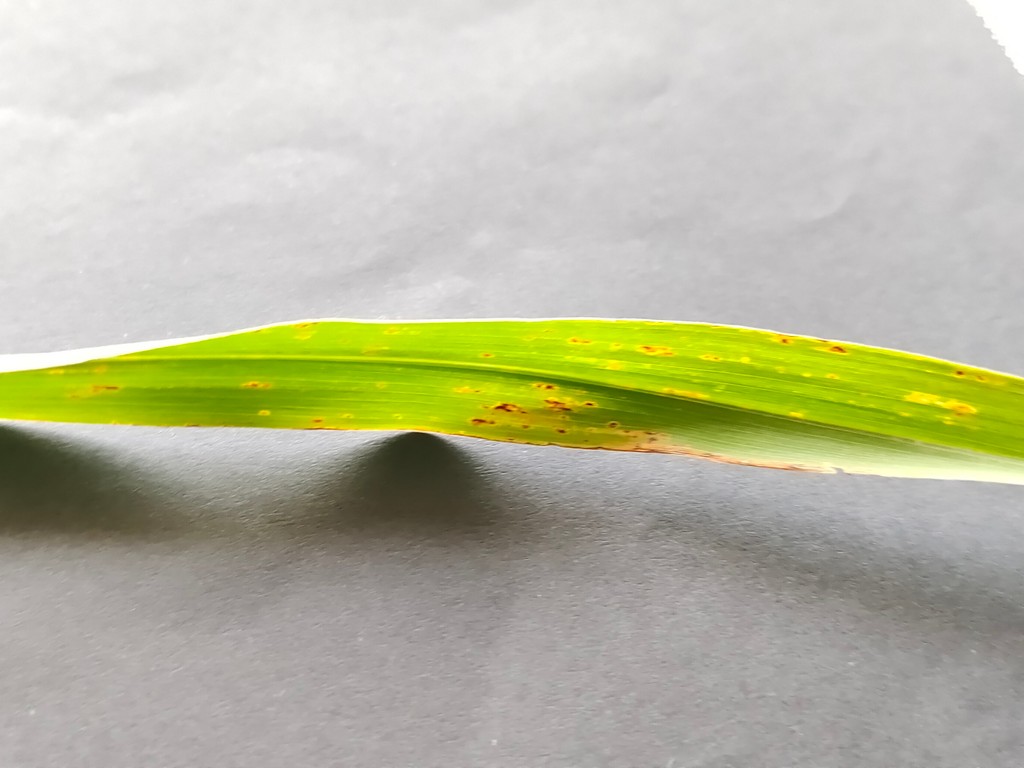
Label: Unhealthy